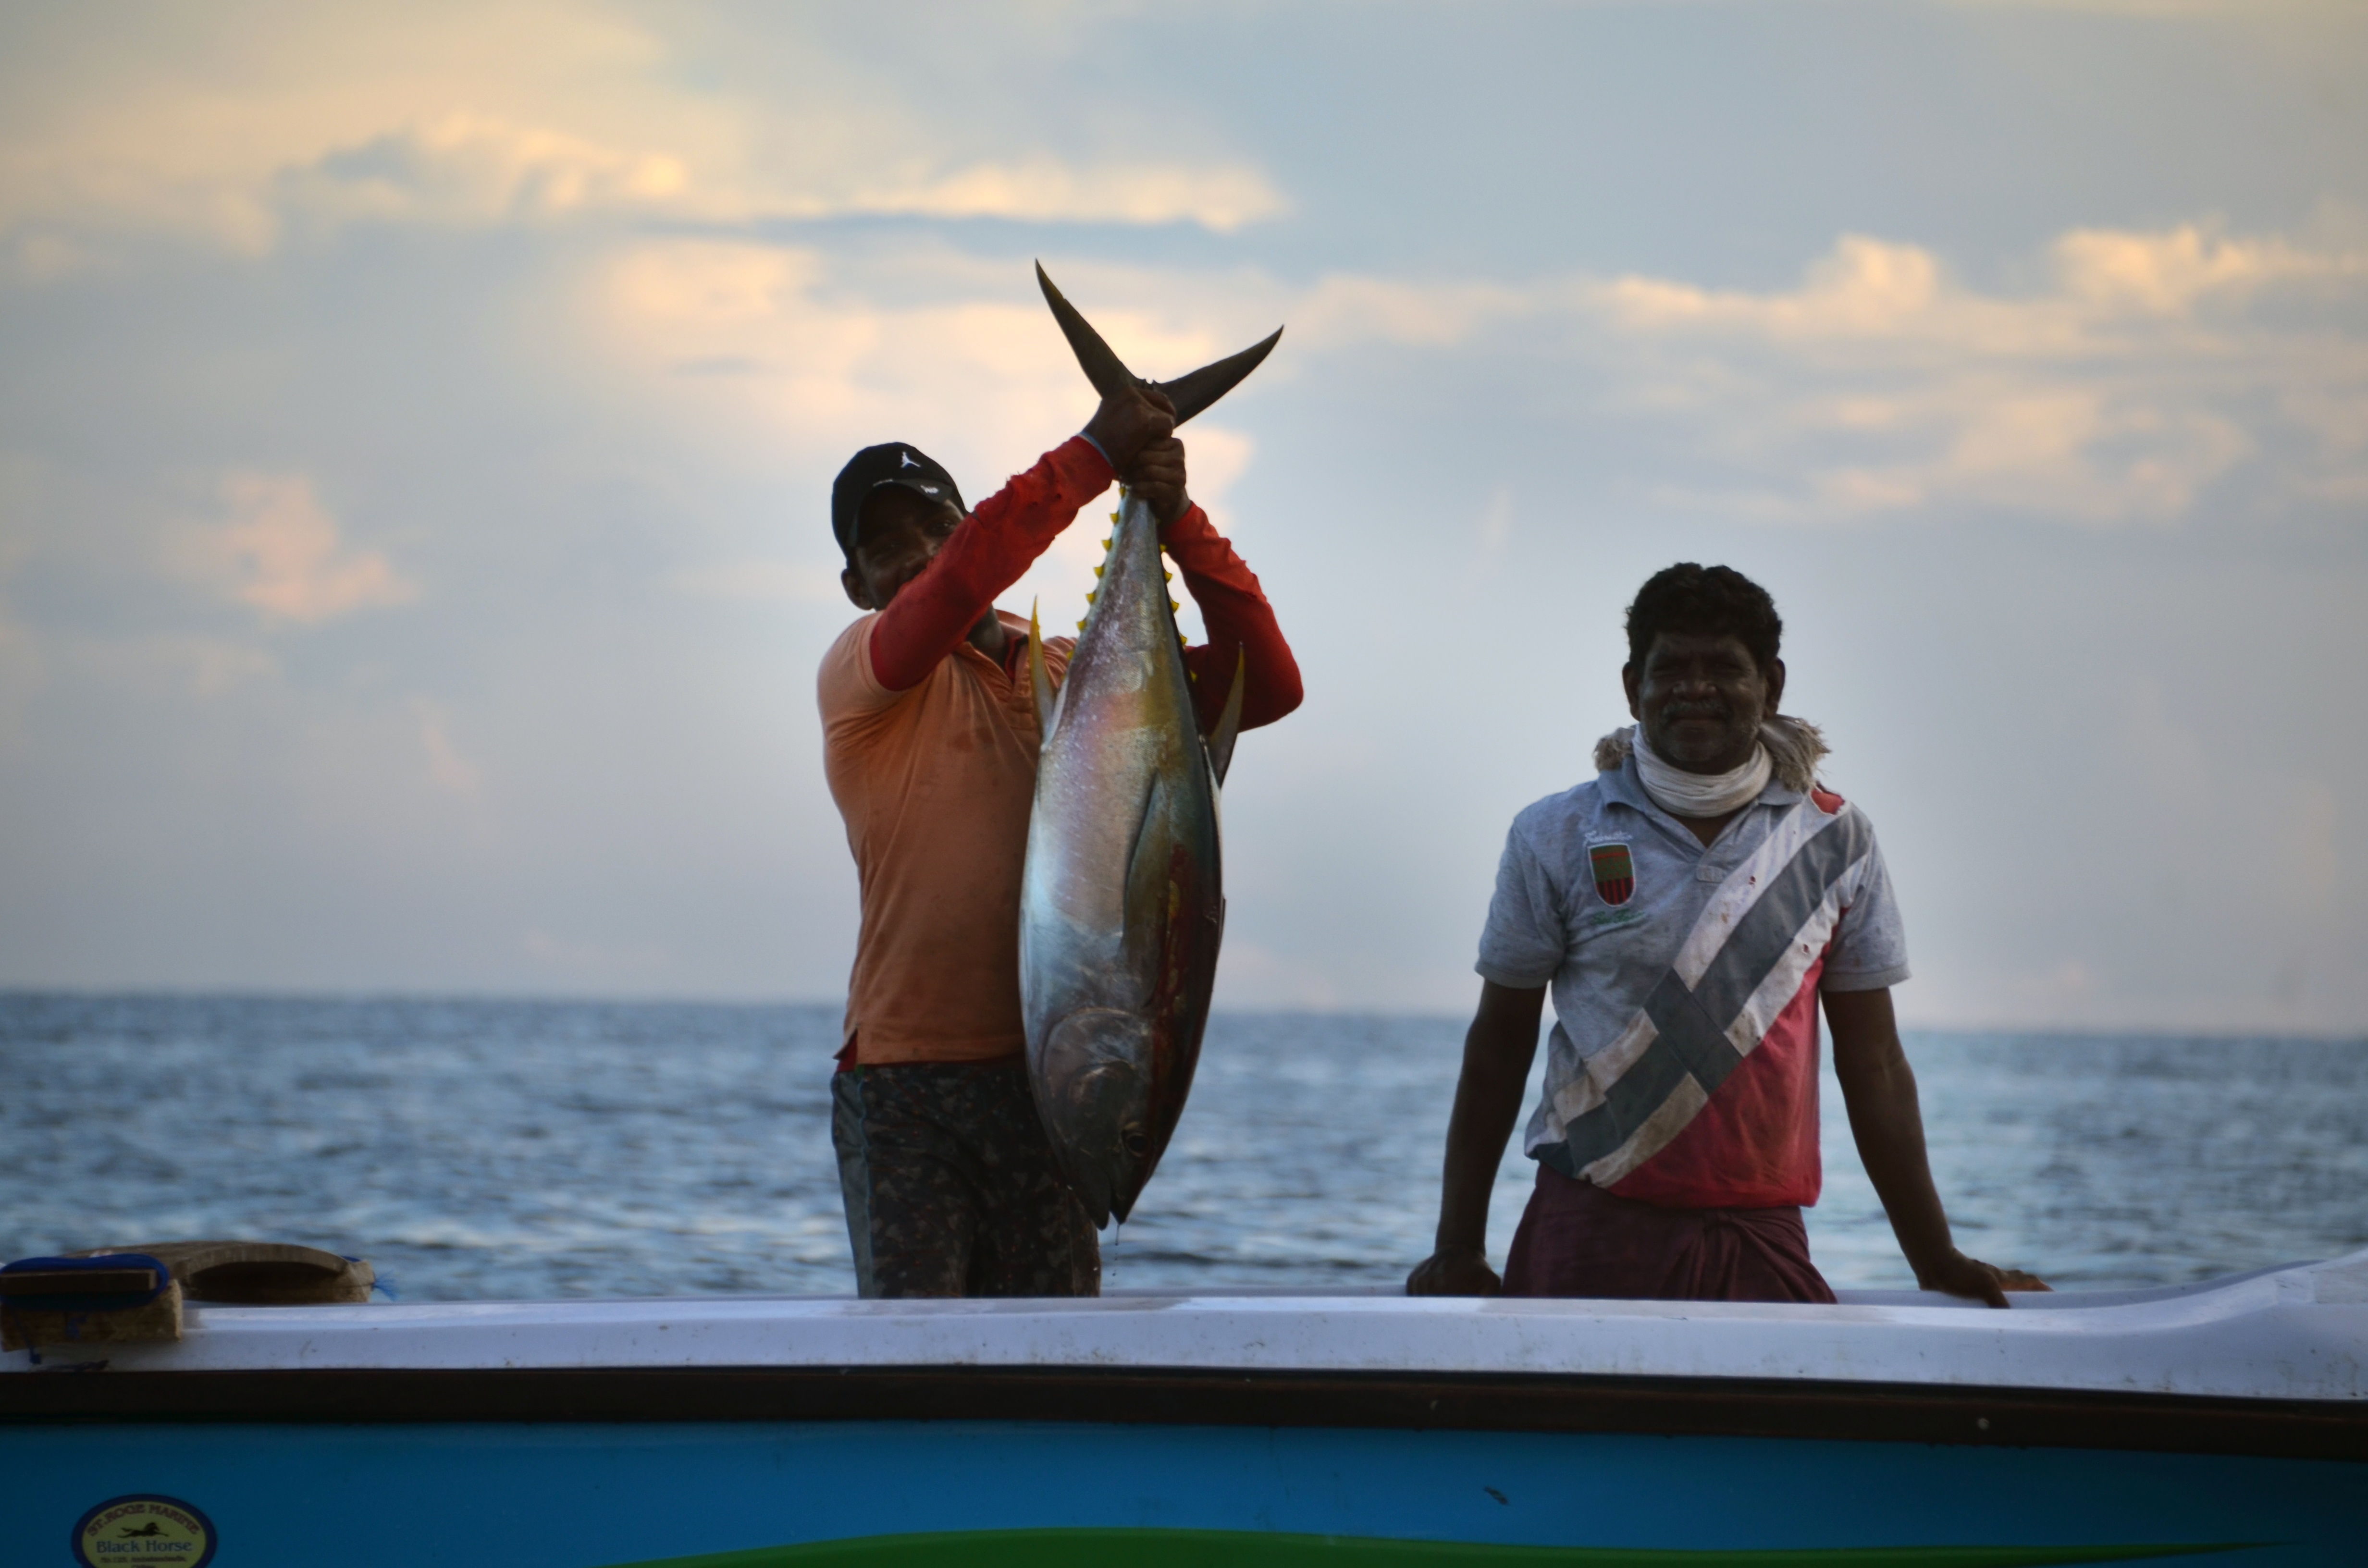
sea, water, ocean, boat, vacation, boot, paddle, vehicle, fishing, surfboard, fish, boating, frisch, sri lanka, angler, morgenstimmung, fischer, tuna, catch fish, surfing equipment and supplies